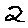
Label: 2